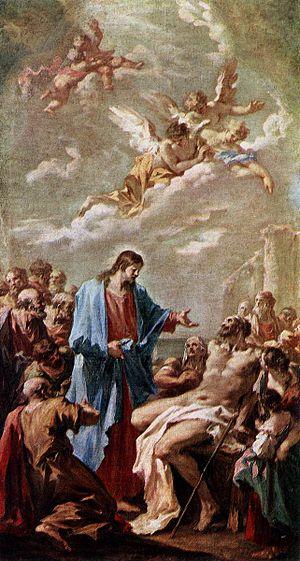
Giovanni Antonio Pellegrini est un peintre vénitien rococo, qui a été actif au début du XVIIIᵉ siècle.